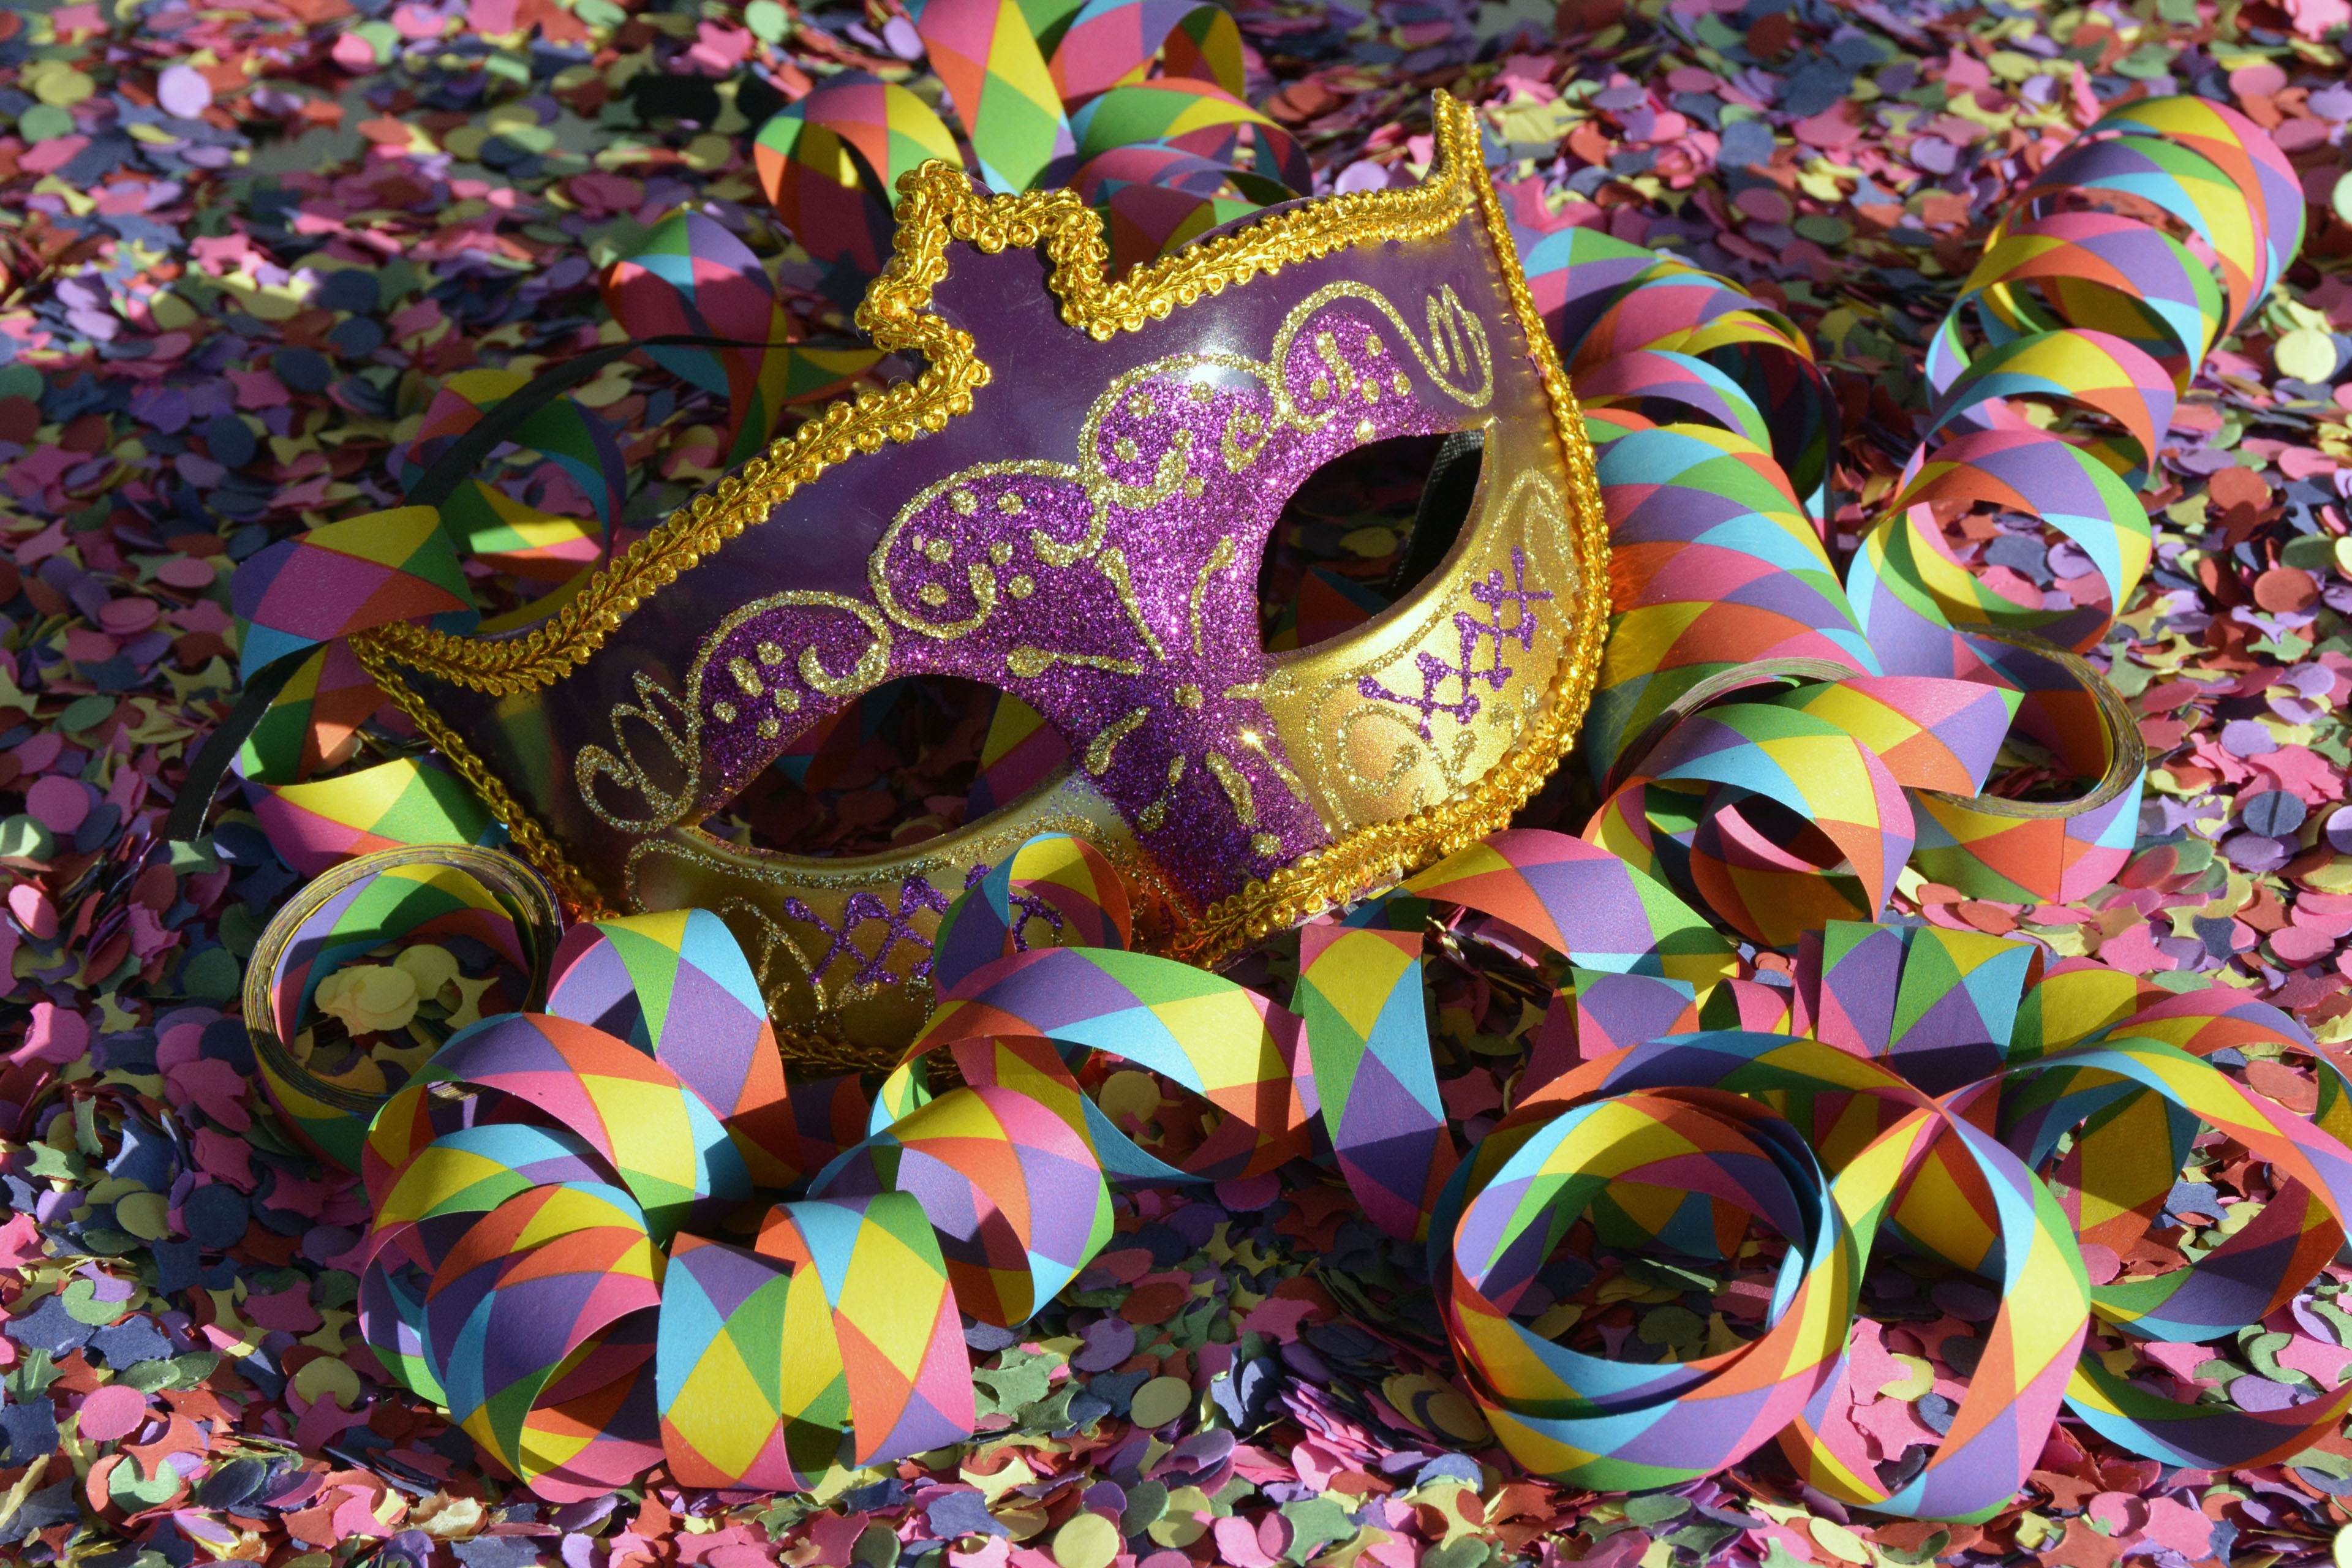
carnival, romance, human, venice, colorful, close, glitter, confetti, festival, mask, mysterious, hide, venezia, costume, masquerade, carneval, headdress, streamer